Ararimu

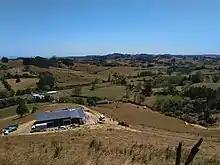
Farmland and farm buildings in Ararimu Valley

Ararimu School is a full primary school (years 1–8) with a roll of . The school website says it was established in 1867.